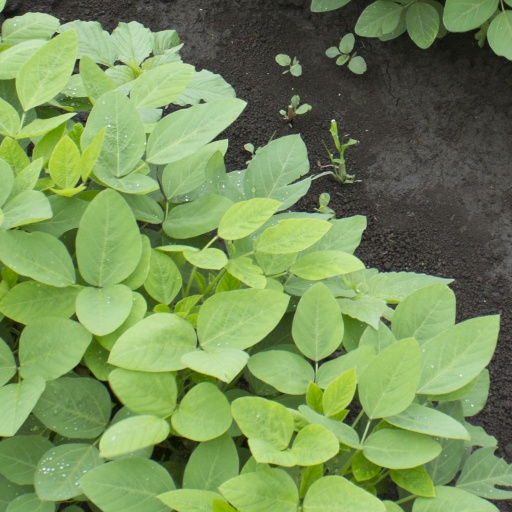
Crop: soybean